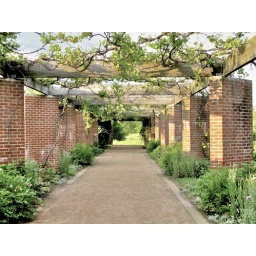
where the fruit trees grow, Chicago Botanic Garden in early June